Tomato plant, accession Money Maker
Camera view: tilt-top (135 deg); turntable rotation: 0 degrees
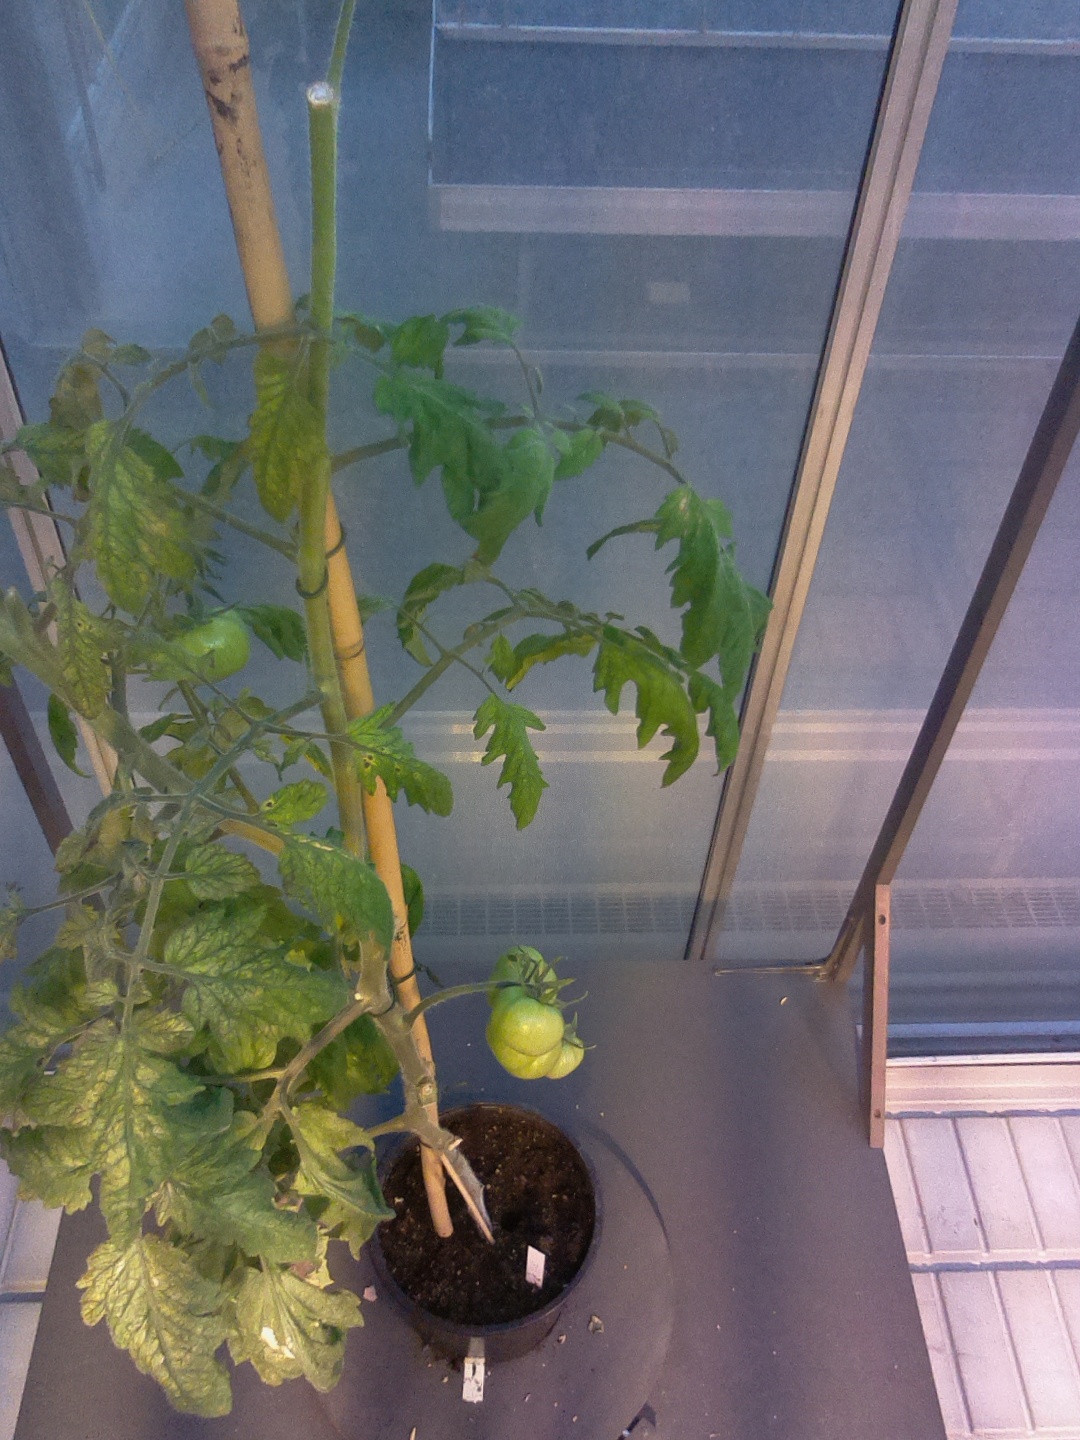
BBCH growth stage 79: 90% -100% of final fruit size